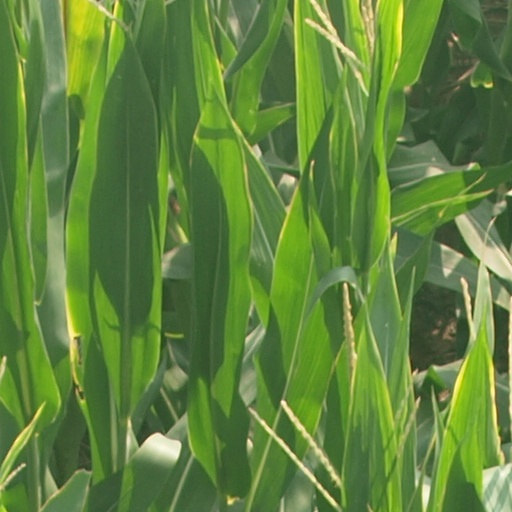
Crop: maize; corn